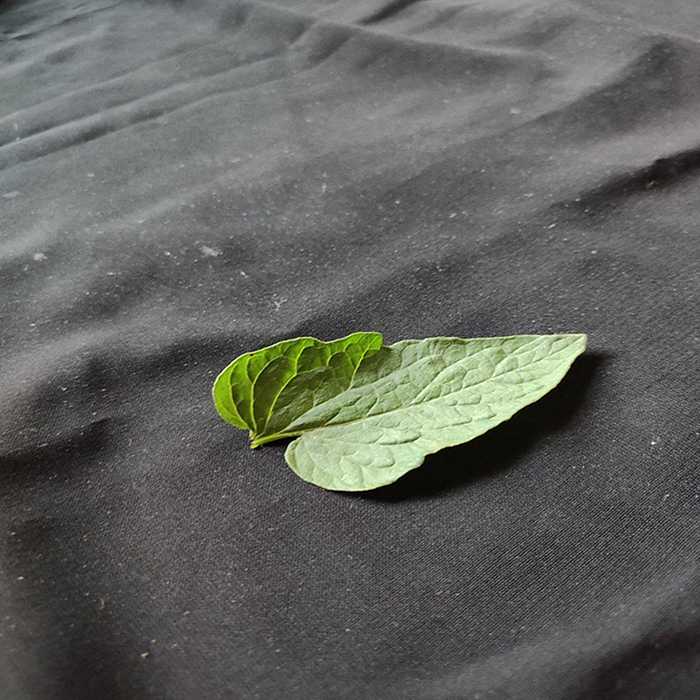
Plant: Tomato
Label: Tomato Fresh leaf